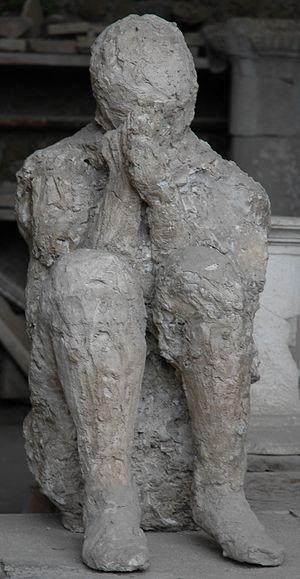
Pompéi
Le Vésuve ou mont Vésuve est un volcan italien d'une altitude de 1 281 mètres, bordant la baie de Naples, à l'est de la ville. Il s'agit du seul volcan d'Europe continentale à être entré en éruption durant les cent dernières années, sa dernière éruption datant de 1944.
Le Vésuve est un volcan composite qui a connu plusieurs cycles d'éruptions, depuis -400 000 à -300 000 ans. Sa dernière éruption date de 1944. L'édifice actuel, le complexe Somma-Vésuve est composé des restes d'un stratovolcan, le mont Somma, datant de 20 000 ans, dans la caldeira duquel se bâtit un nouveau stratovolcan, le Vésuve au sens strict, datant du IIIᵉ siècle.